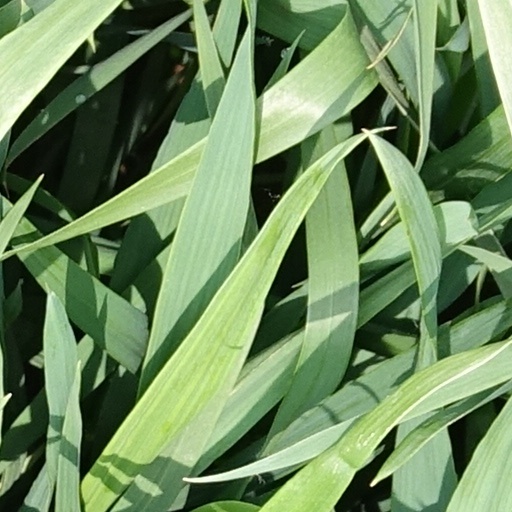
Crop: wheat